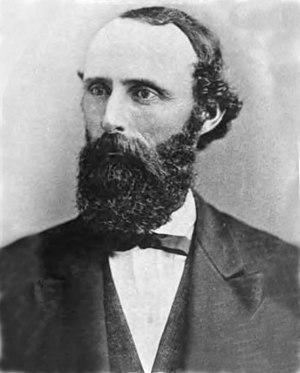
William Thornton Glassell était un officier de la marine des États confédérés pendant la guerre civile américaine. Il a aménagé la ville d' Orange, en Californie